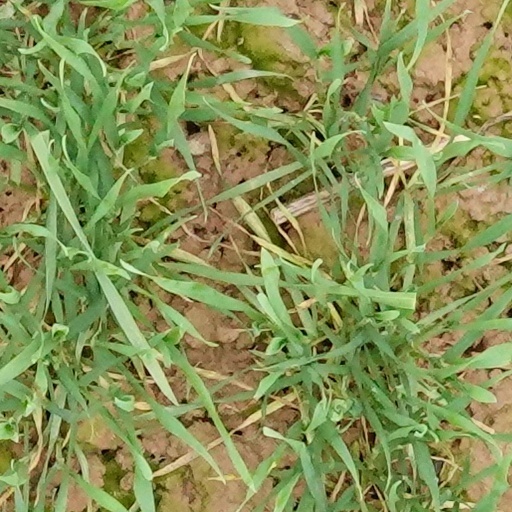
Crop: wheat